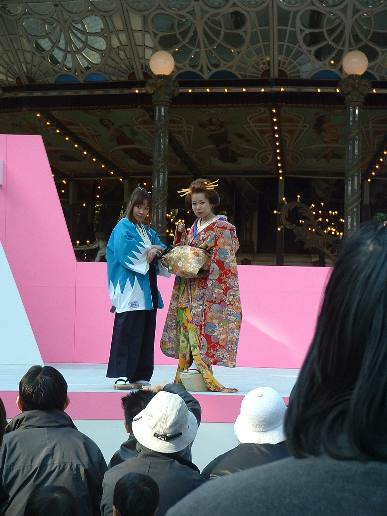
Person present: Yes